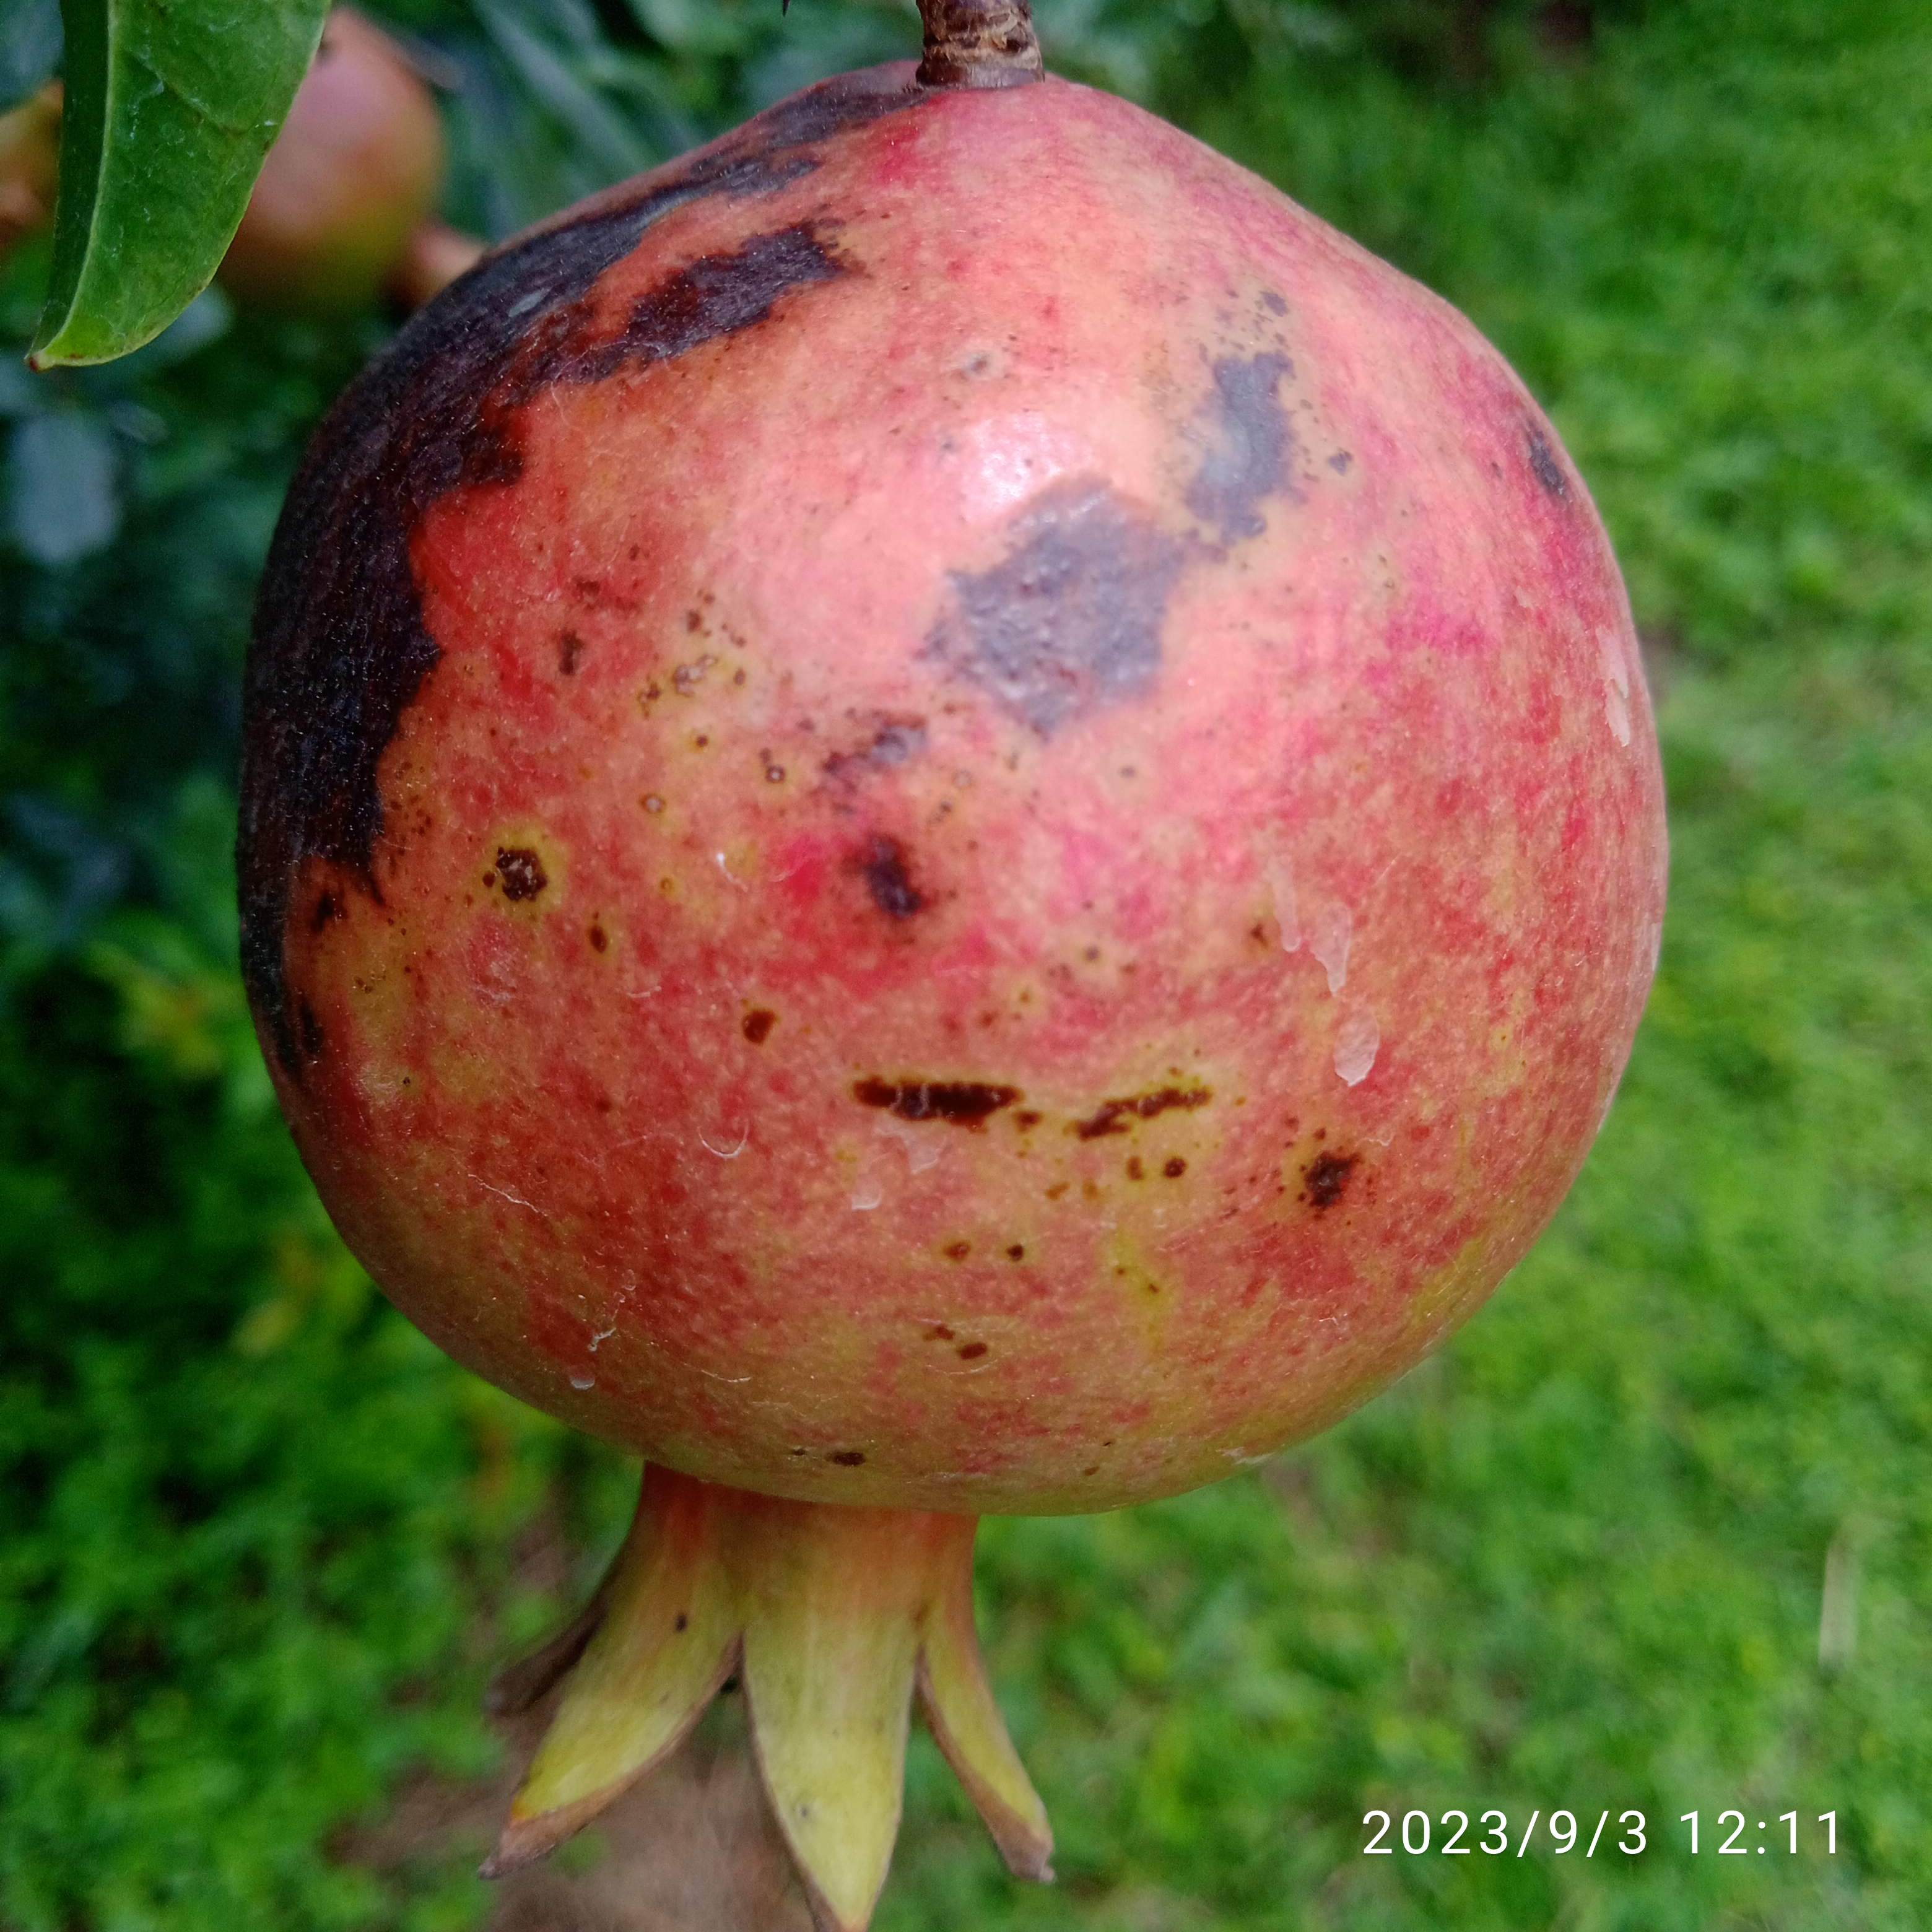
Label: Anthracnose